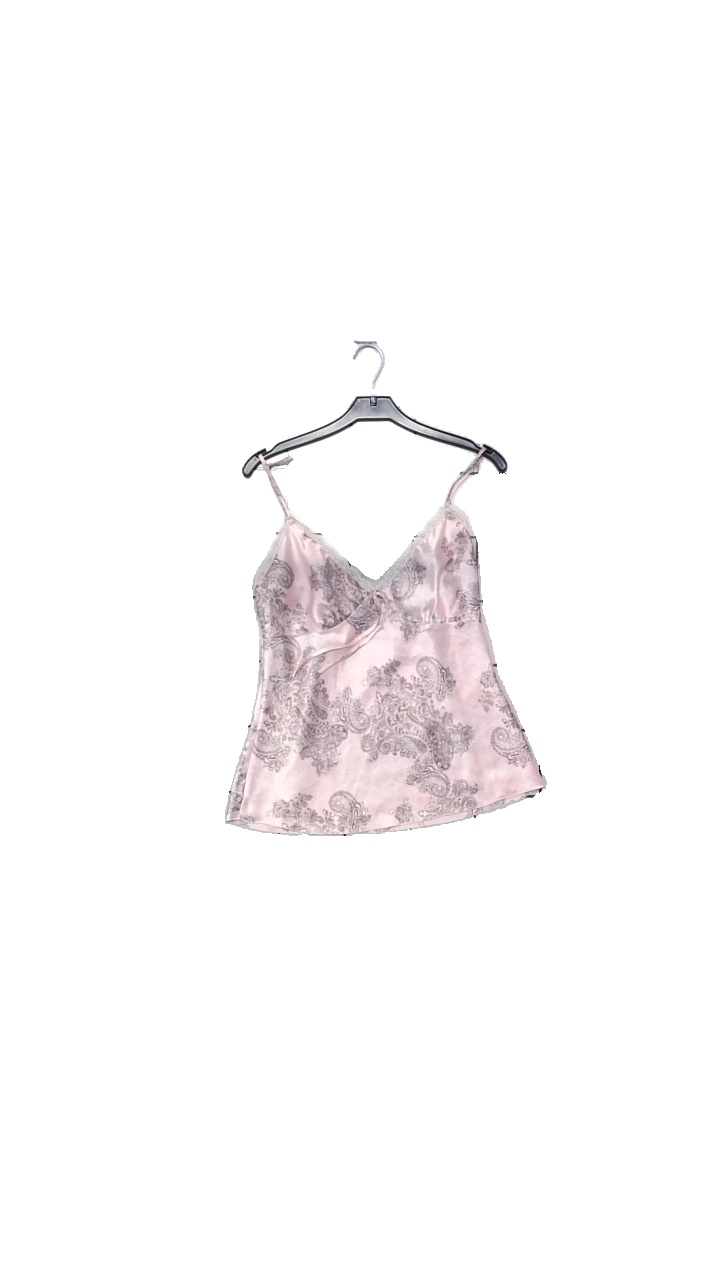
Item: Pajamas (Ladies)
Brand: Missing
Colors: Multicolor, Pink, Brown, Purple
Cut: Regular
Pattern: Geometric print
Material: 100% polyester
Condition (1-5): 5
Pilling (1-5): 4
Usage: Reuse
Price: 50-100